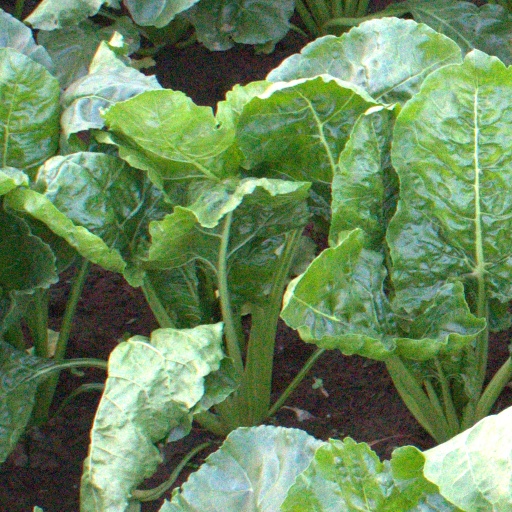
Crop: sugar beet